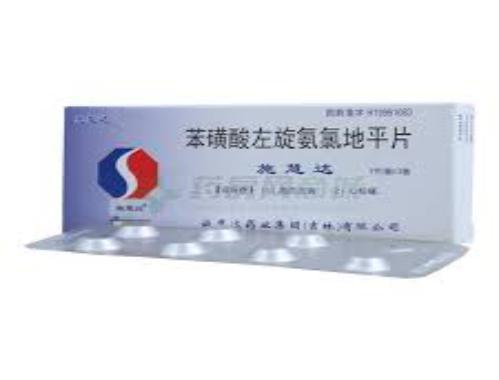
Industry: Medical